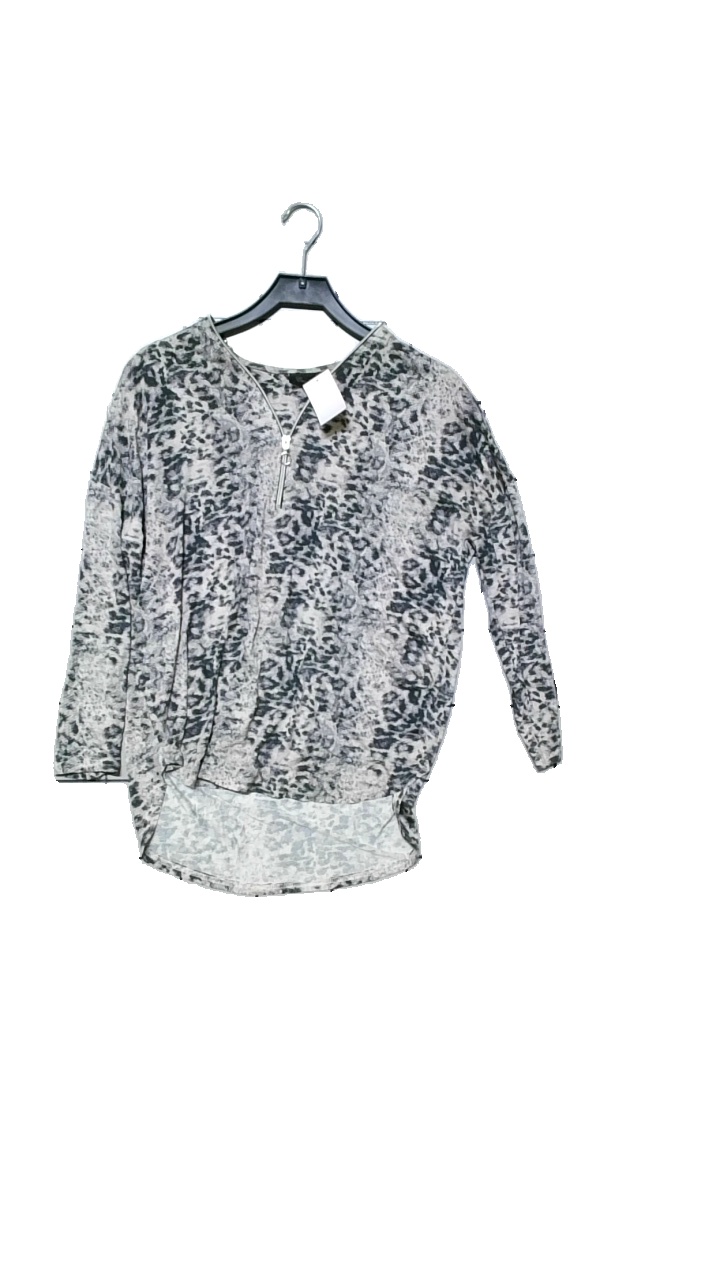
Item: Top (Ladies)
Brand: Emilia
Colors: Beige, Grey, Multicolor
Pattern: Animal print
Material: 95% viscose, 5% elastane
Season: All
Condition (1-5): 3
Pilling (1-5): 4
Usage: Reuse
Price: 50-100